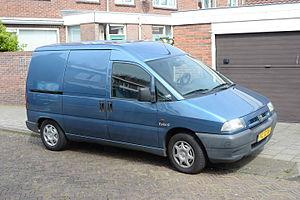
Le Peugeot Expert est un véhicule utilitaire produit par Peugeot depuis 1995 en trois générations, dans l'usine SEVEL nord constituée par Sevel, une société conjointe PSA-Fiat. C'est le cousin des Citroën Jumpy et Fiat Scudo.